Christopher Lawrence (broadcaster)

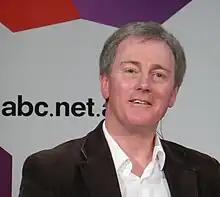
Lawrence, 2014

Christopher Lawrence (born 24 December 1956) is a classical musician, author, and conductor. He is most notable for his work as a broadcaster on Australian Broadcasting Corporation radio station ABC Classic FM, and previously on ABC Radio National and ABC Local Radio.